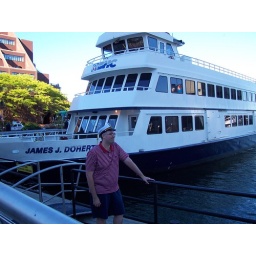
Posing in my captain's hat by a random boat